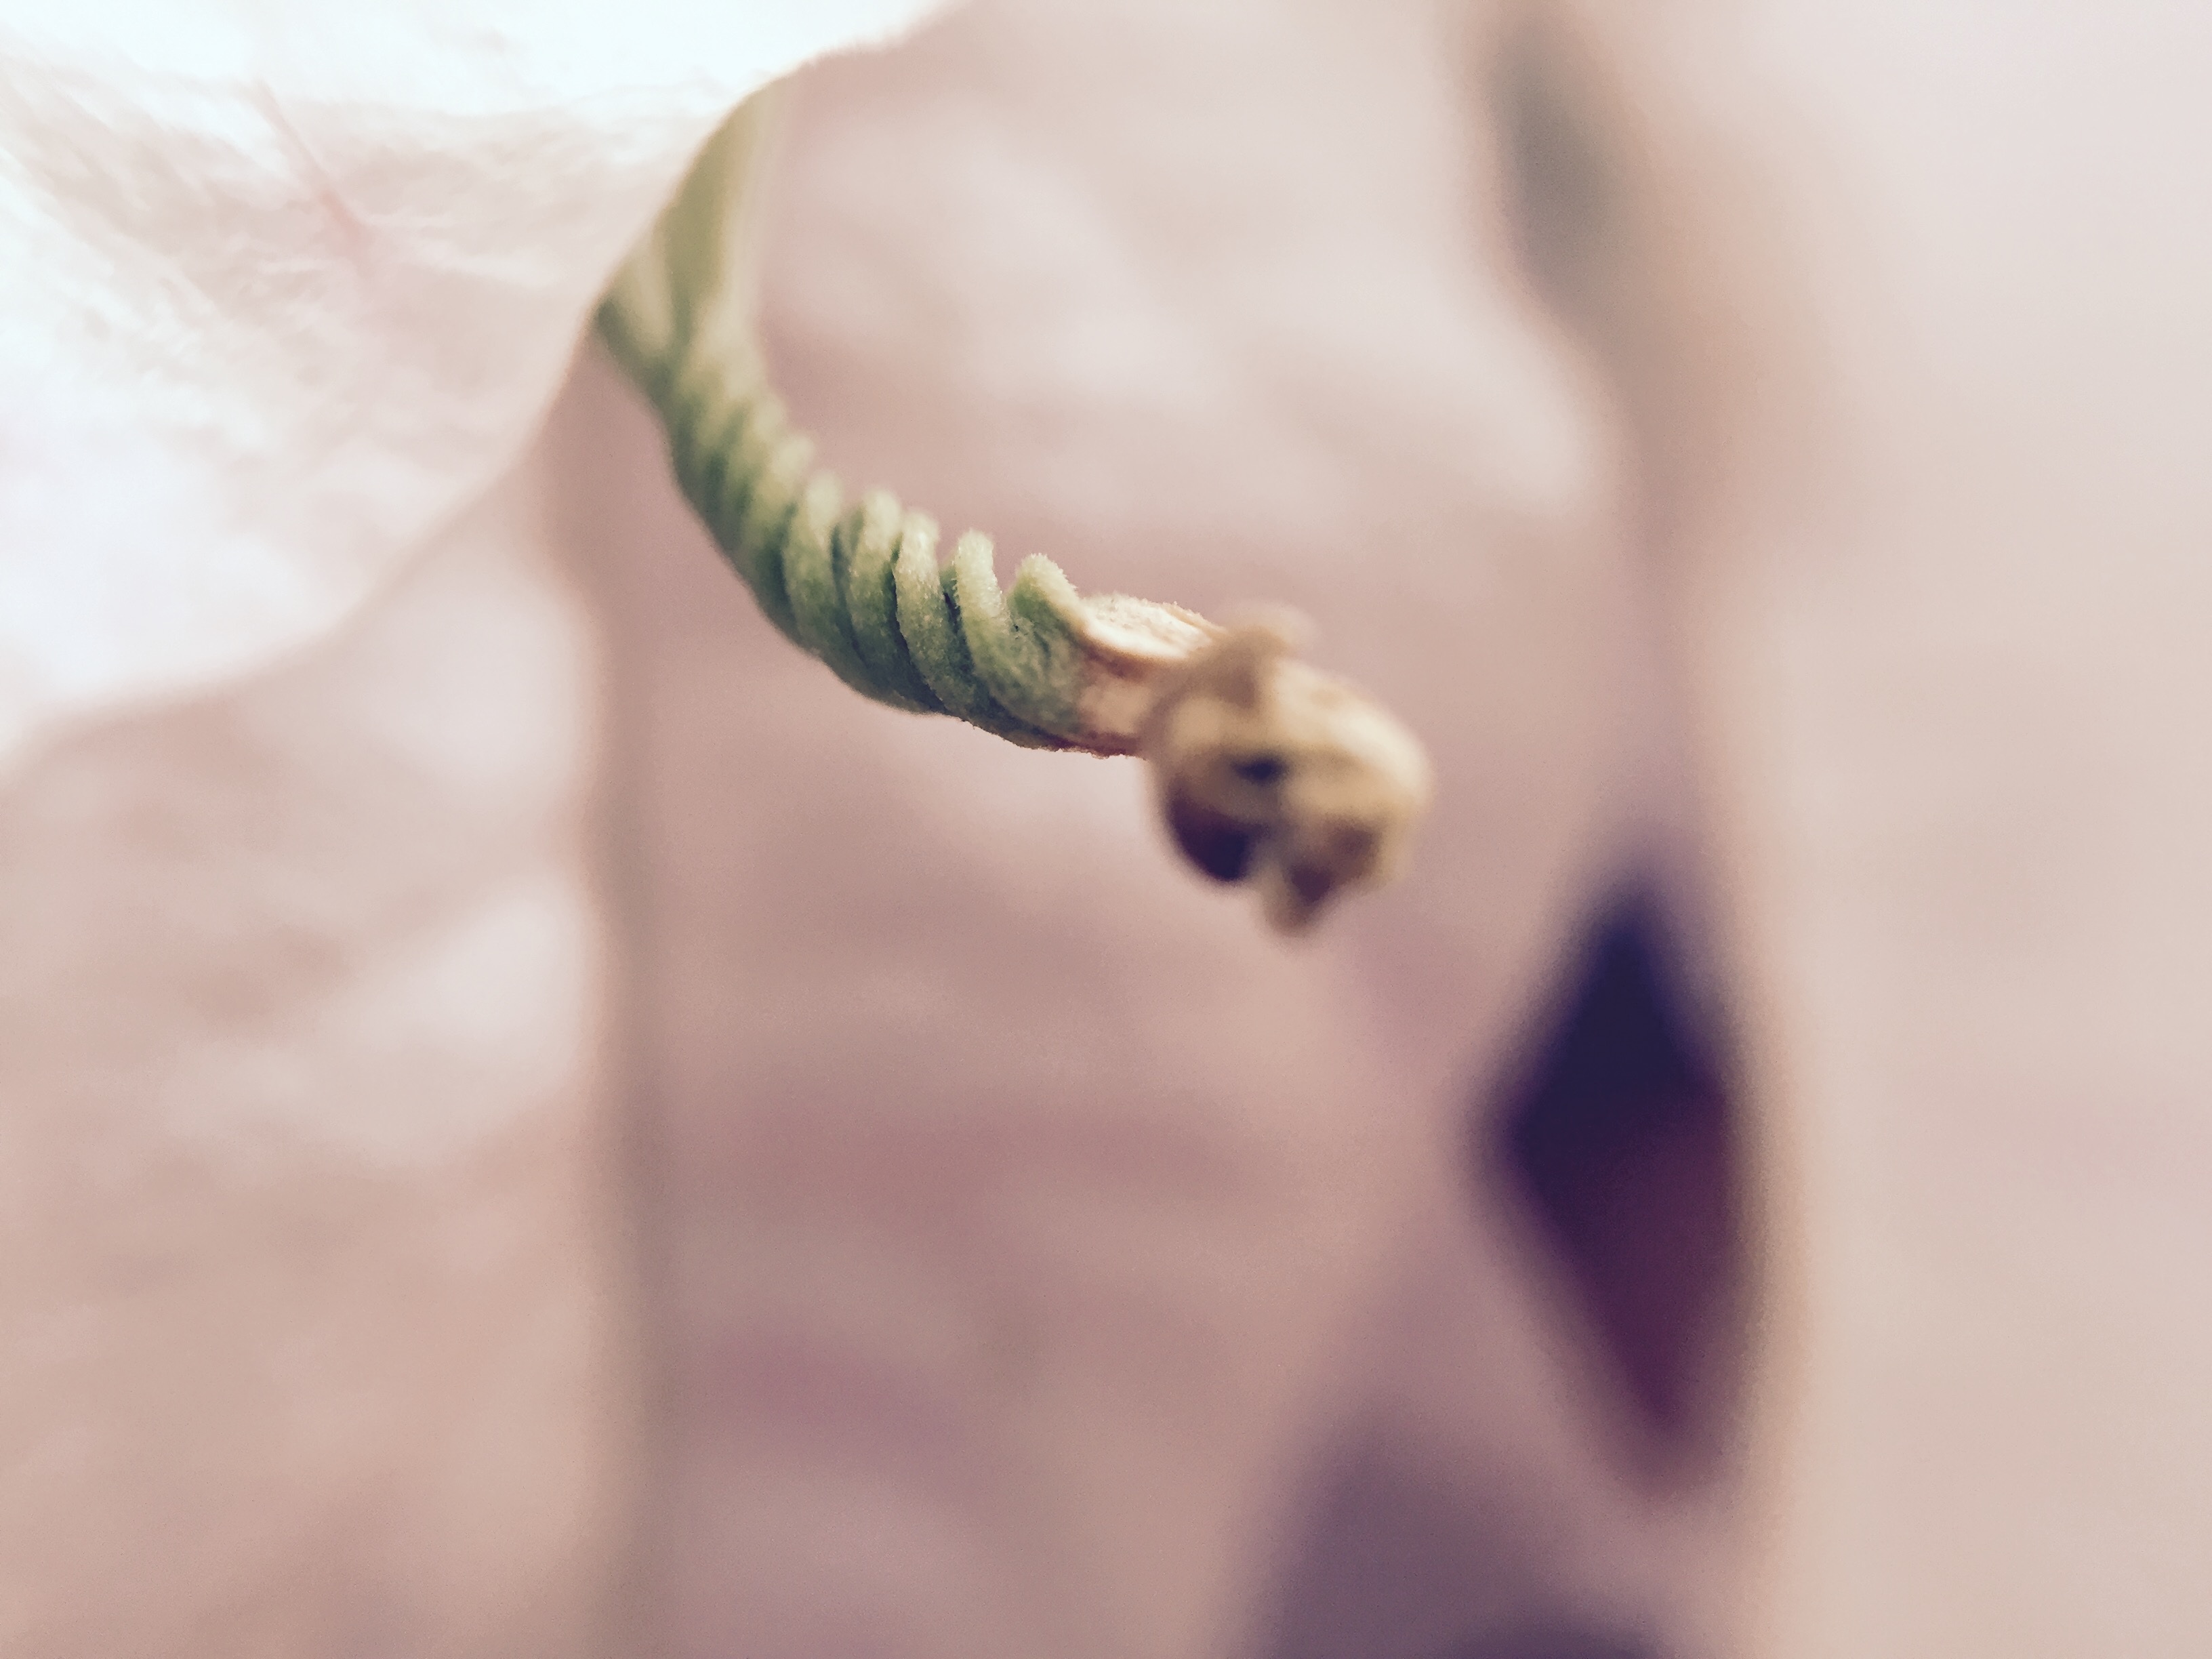
hand, photography, leaf, flower, green, color, close up, human body, eye, organ, macro photography